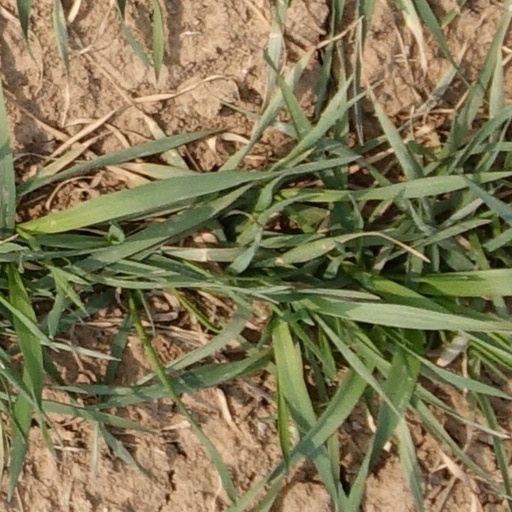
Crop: wheat